Charles Ambler (barrister)

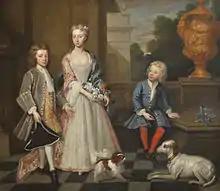
Charles Ambler with his elder brother Humphry and sister Elizabeth by Joseph André Cellony

Charles Ambler (1721 – 28 February 1794) was an English barrister and politician who sat in the House of Commons between 1769 and 1790.